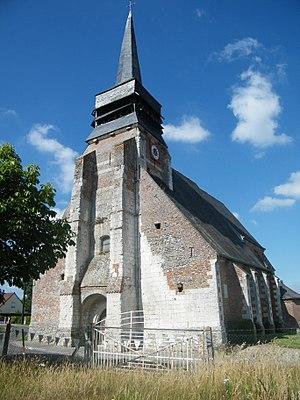
Doudelainville, Somme, France, église (7)
L'église Notre-Dame-de-l'Assomption de Doudelainville est situé sur le territoire de la commune de Doudelainville dans le département de la Somme, à une quinzaine de kilomètres au sud d'Abbeville.
Doudelainville est une commune française située dans le département de la Somme, en région Hauts-de-France.